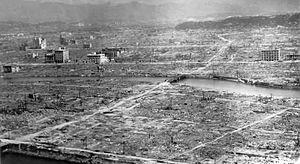
Setsuko Thurlow, née Setsuko Nakamura, est une militante du désarmement nucléaire nippo-canadienne et Hibakusha survivante du bombardement atomique de Hiroshima le 6 août 1945. Elle est surtout connue à travers le monde pour son engagement auprès de la Campagne Internationale pour l'Abolition des armes Nucléaires ICAN et pour avoir délivré le discours de réception du Prix Nobel de la Paix de cette ONG en 2017.